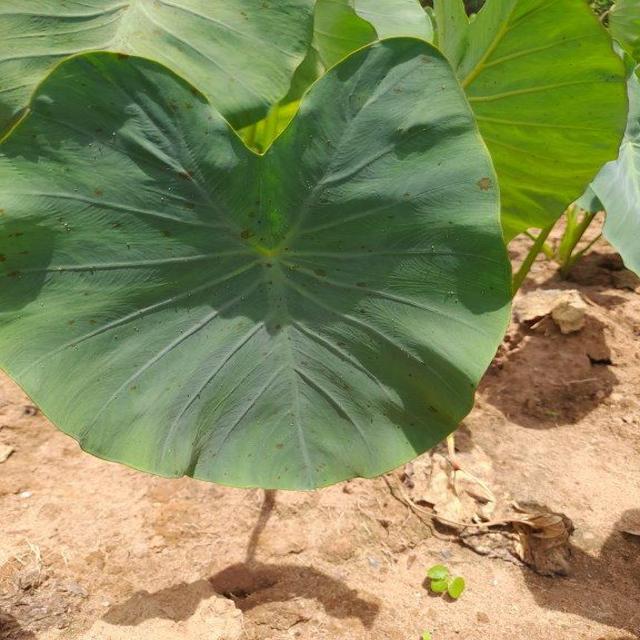
Label: Healthy